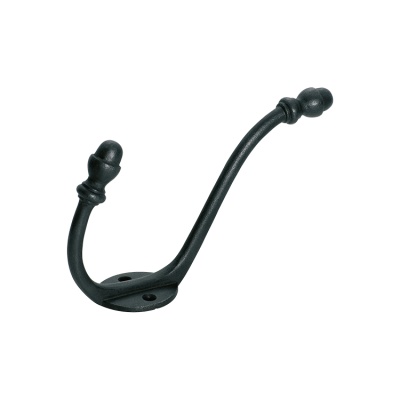
Tradco Hat & Coat Hook Acorn Large Iron Matt Black H150xP95mm
Brand: Tradco
Acorn finial hat and coat hooks. Material: Iron Lead time for this product will be 7-10 working days.
Category: Home & Garden > Household Supplies > Storage & Organization > Storage Hooks & Racks > Utility Hooks